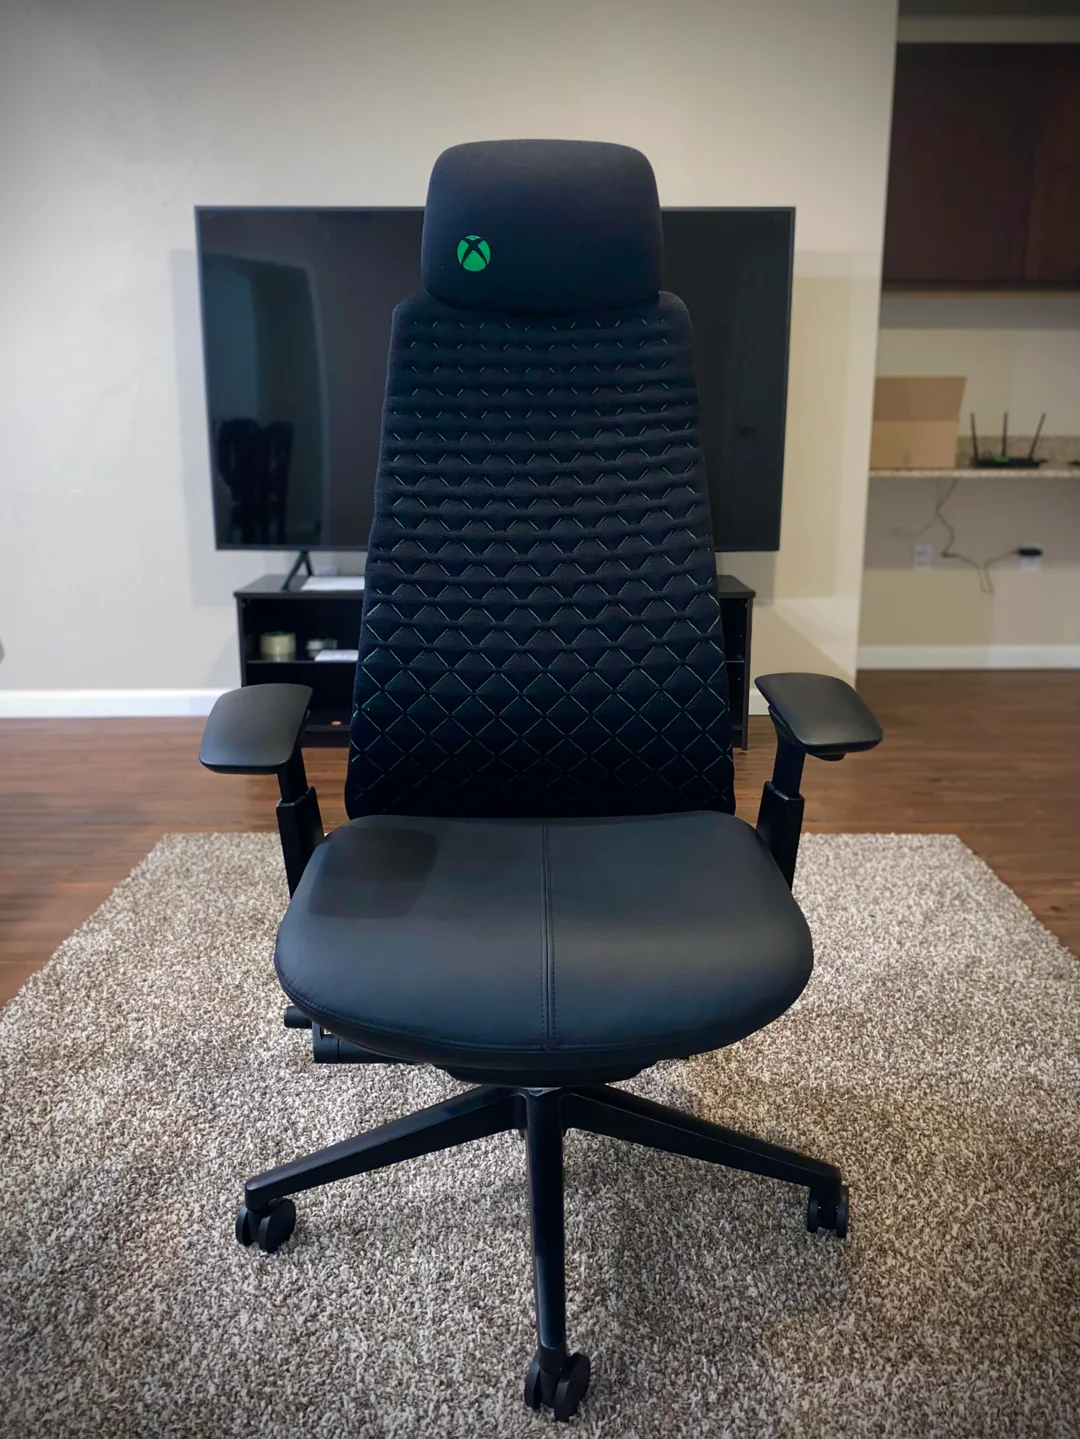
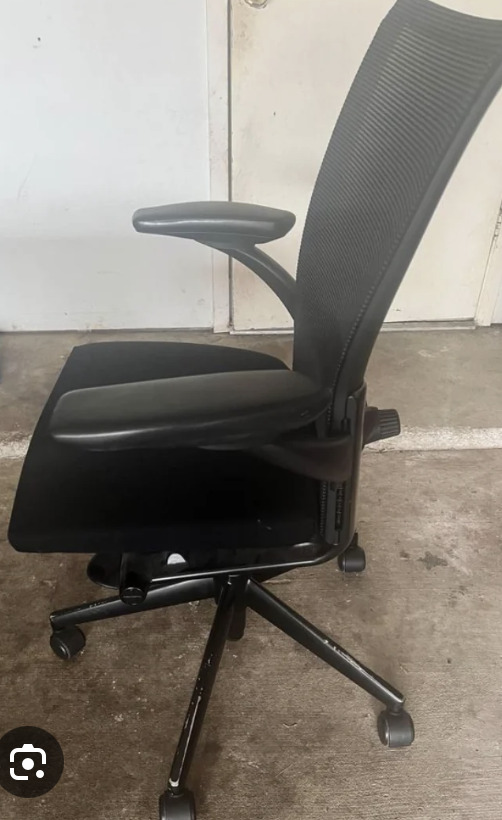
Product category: items_chair
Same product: no